Mirokuji kanga ruins

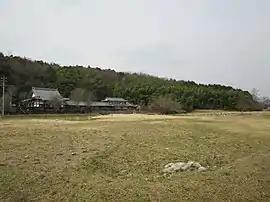
Mirokuji Kanga ruins

The is an archaeological site with the ruins of a Hakuho to Heian period Buddhist temple and government administrative complex located in what is now the cities of Seki and Mino in Gifu prefecture in the Chūbu region of Japan. The site consists of the , the and the . The ruins were protected as a National Historic Site in 1959, with the area designated expanded in 1994 and again in 2007.